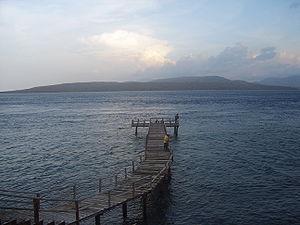
Le détroit de Bali est un détroit d'Indonésie séparant les îles de Java et Bali. Sa plus faible largeur est de 2,4 kilomètres.